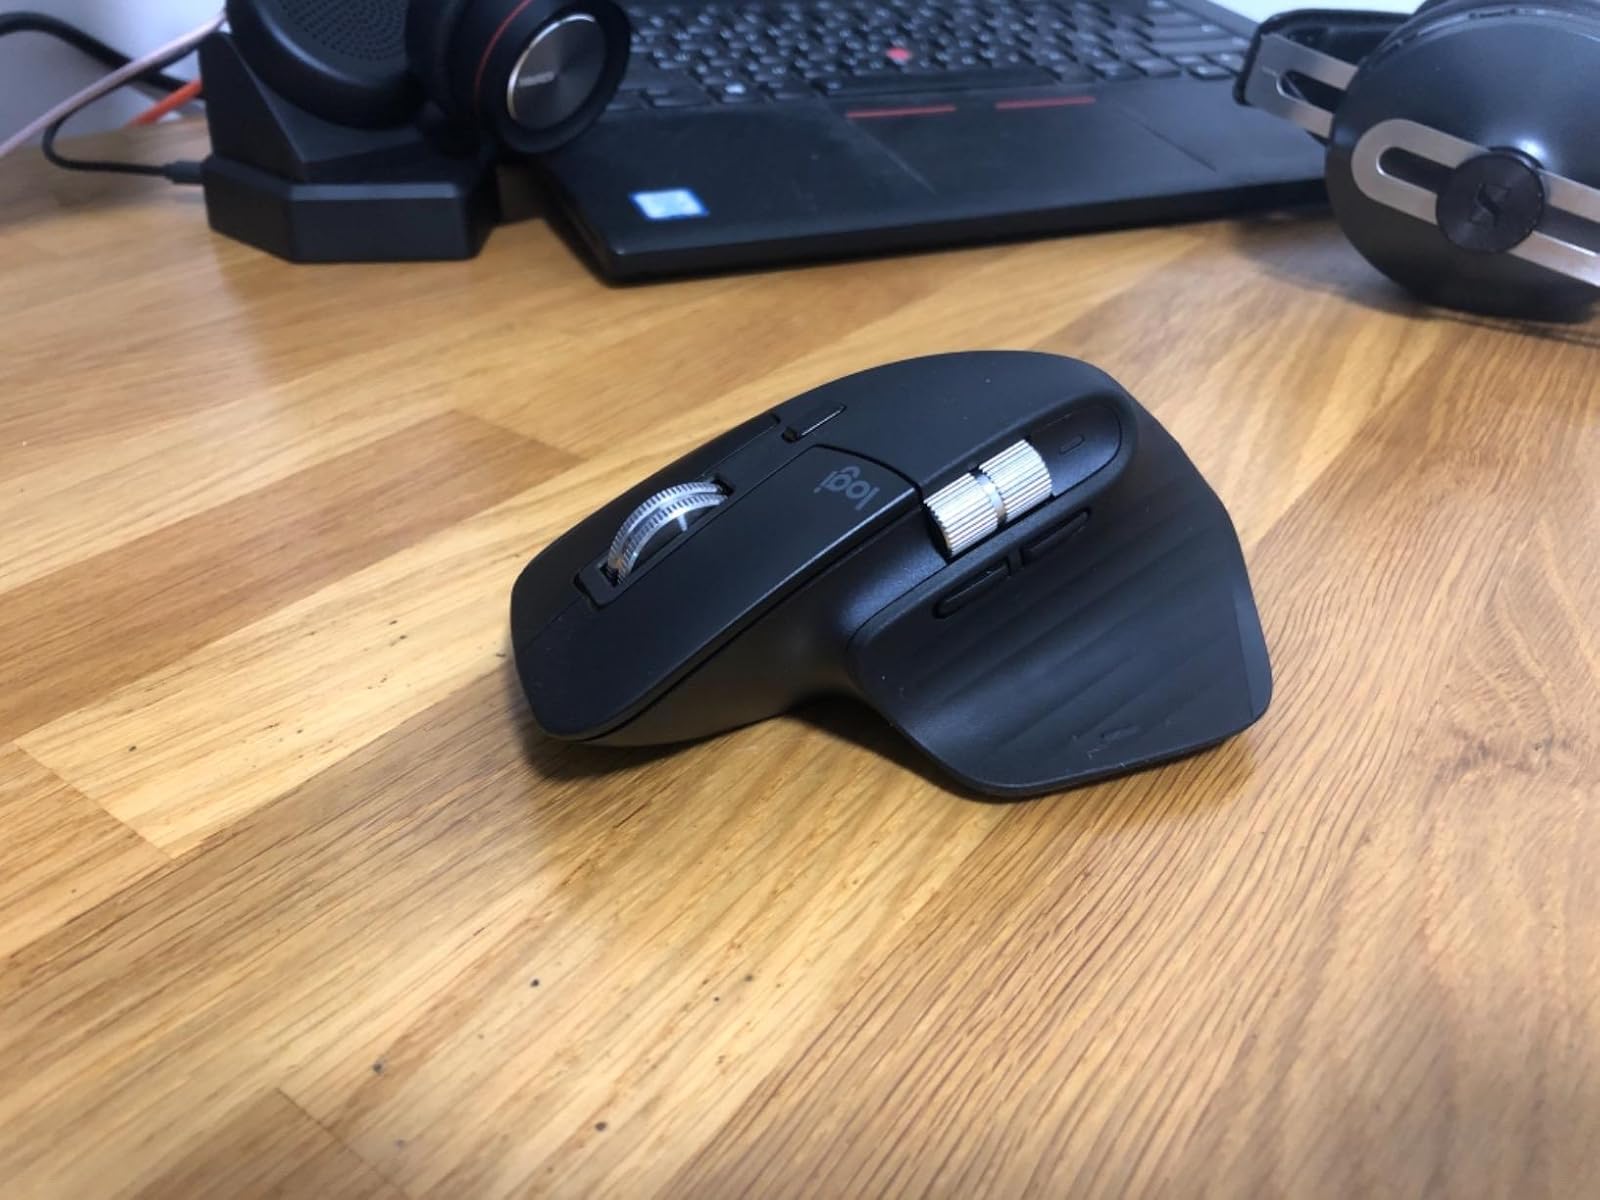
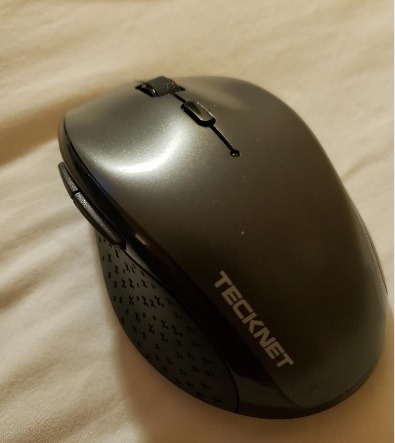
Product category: mouse
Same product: no